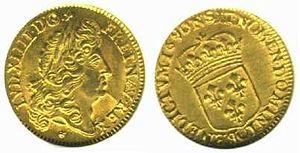
Photo de ma collection personnelle
L'objectif de la politique monétaire sous l'Ancien Régime était d'optimiser les financements de l’État royal. Deux stratégies s'offraient à lui.